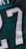
Number: 7